The Seer (periodical)

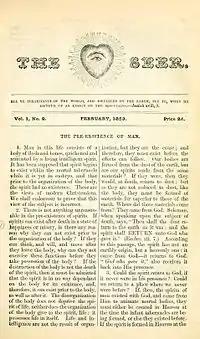
Second issue of "The Seer" February, 1853.

The Seer was an official periodical of the Church of Jesus Christ of Latter-day Saints (LDS Church) which first appeared in 1853 and was published throughout 1854.